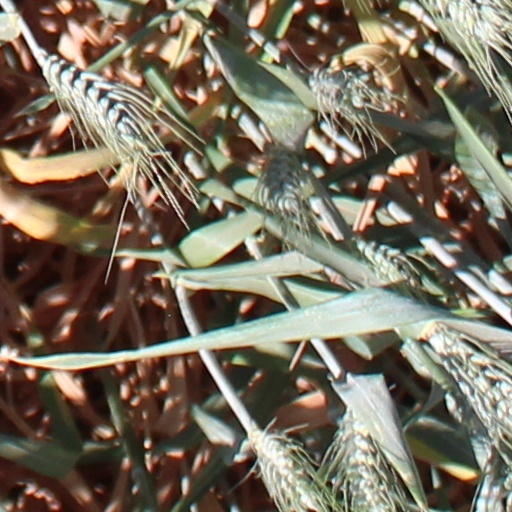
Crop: wheat